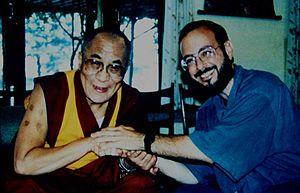
Tenzin Gyatso, né Lhamo Dhondup le 6 juillet 1935 à Taktser, dans la province du Qinghai, est le 14ᵉ dalaï-lama.